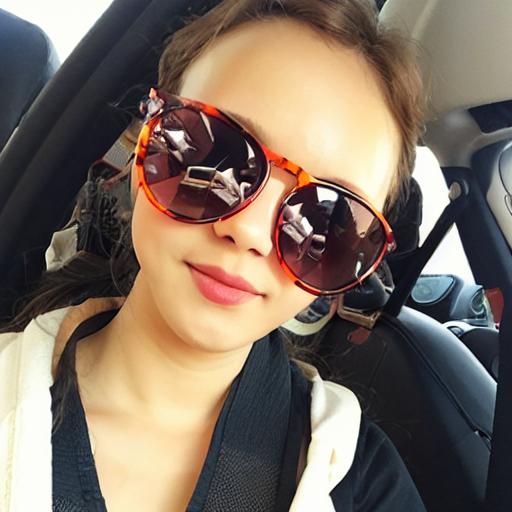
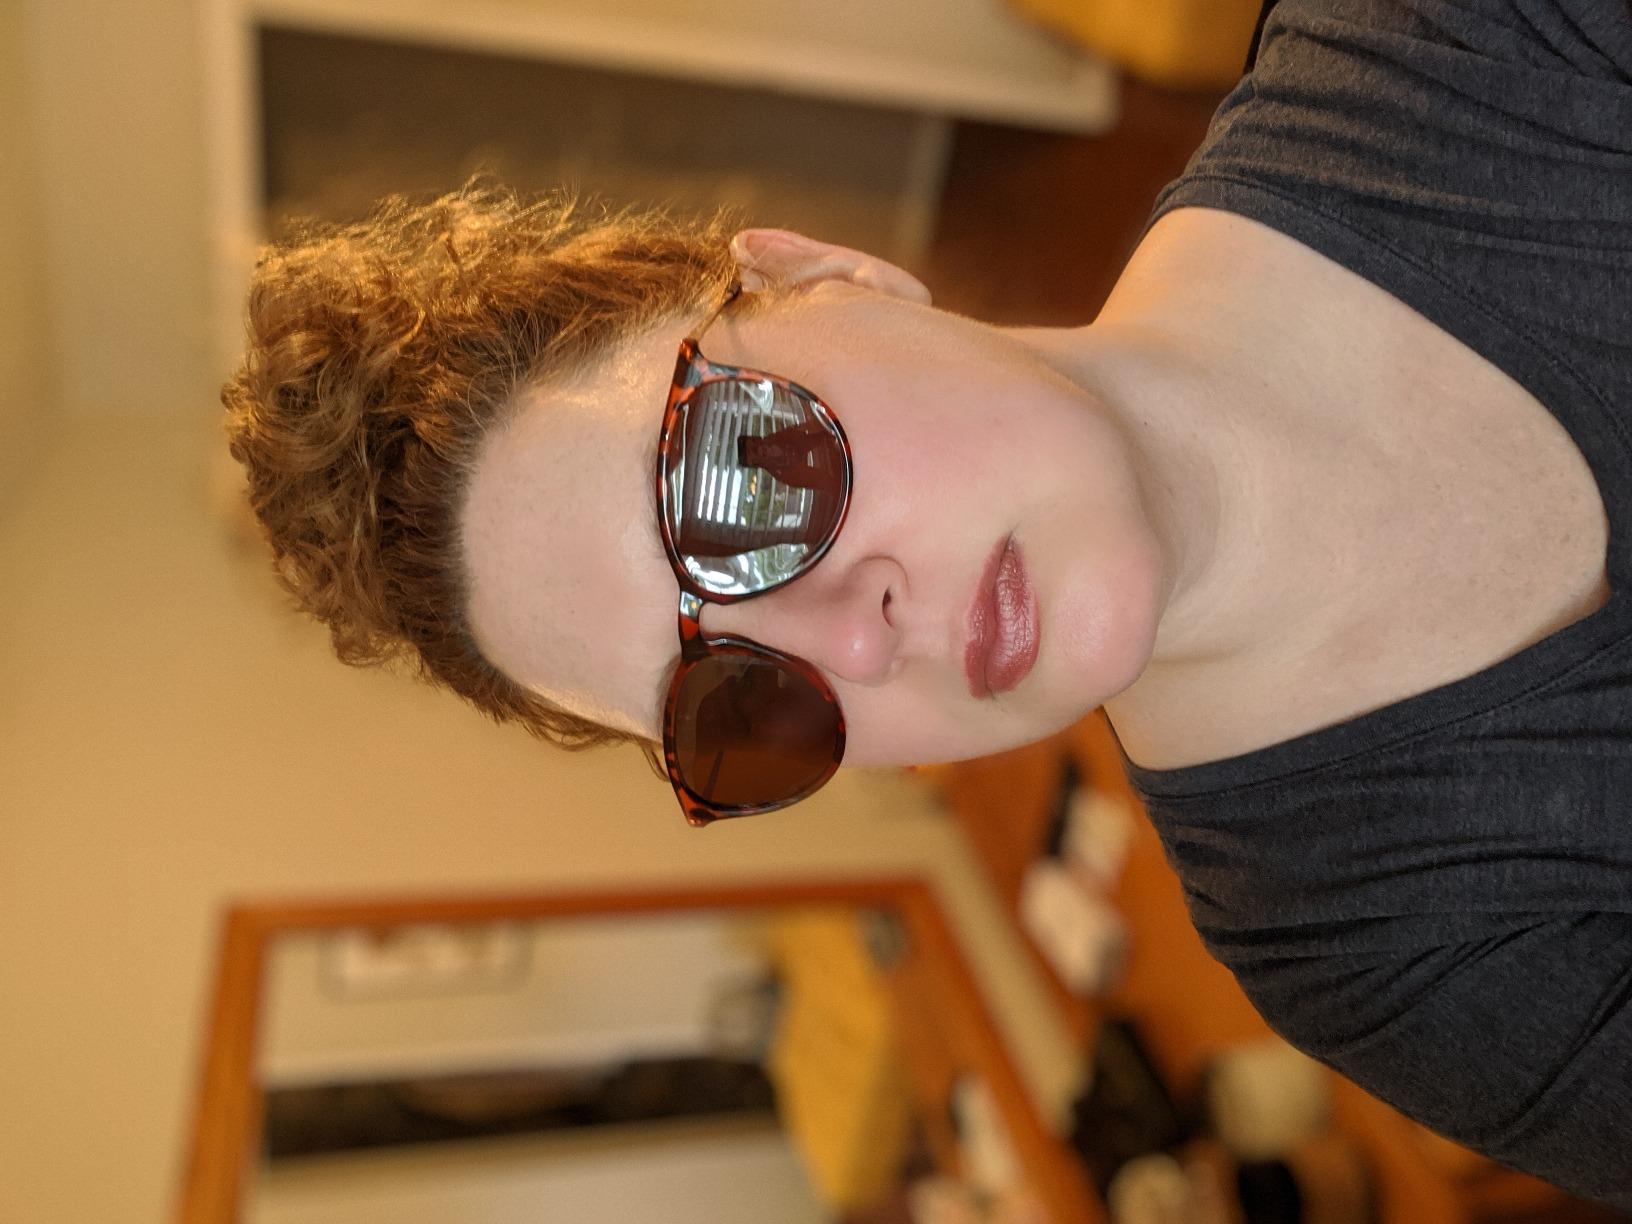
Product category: accessories_sunglasses
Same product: no